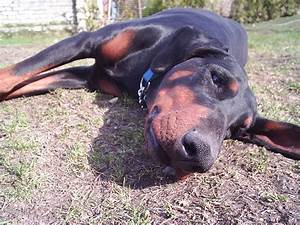
Label: dog